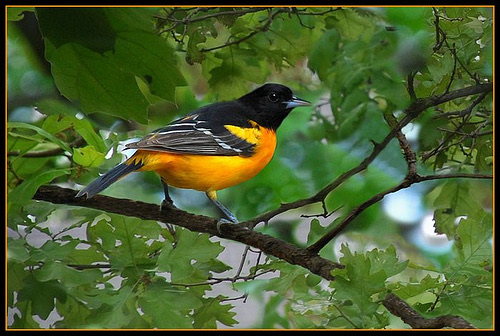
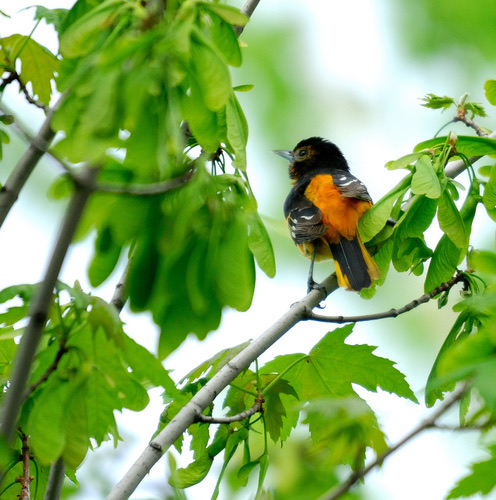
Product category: misc
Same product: yes